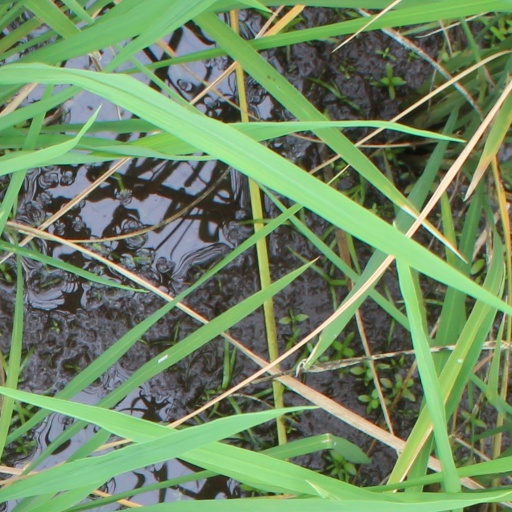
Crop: rice